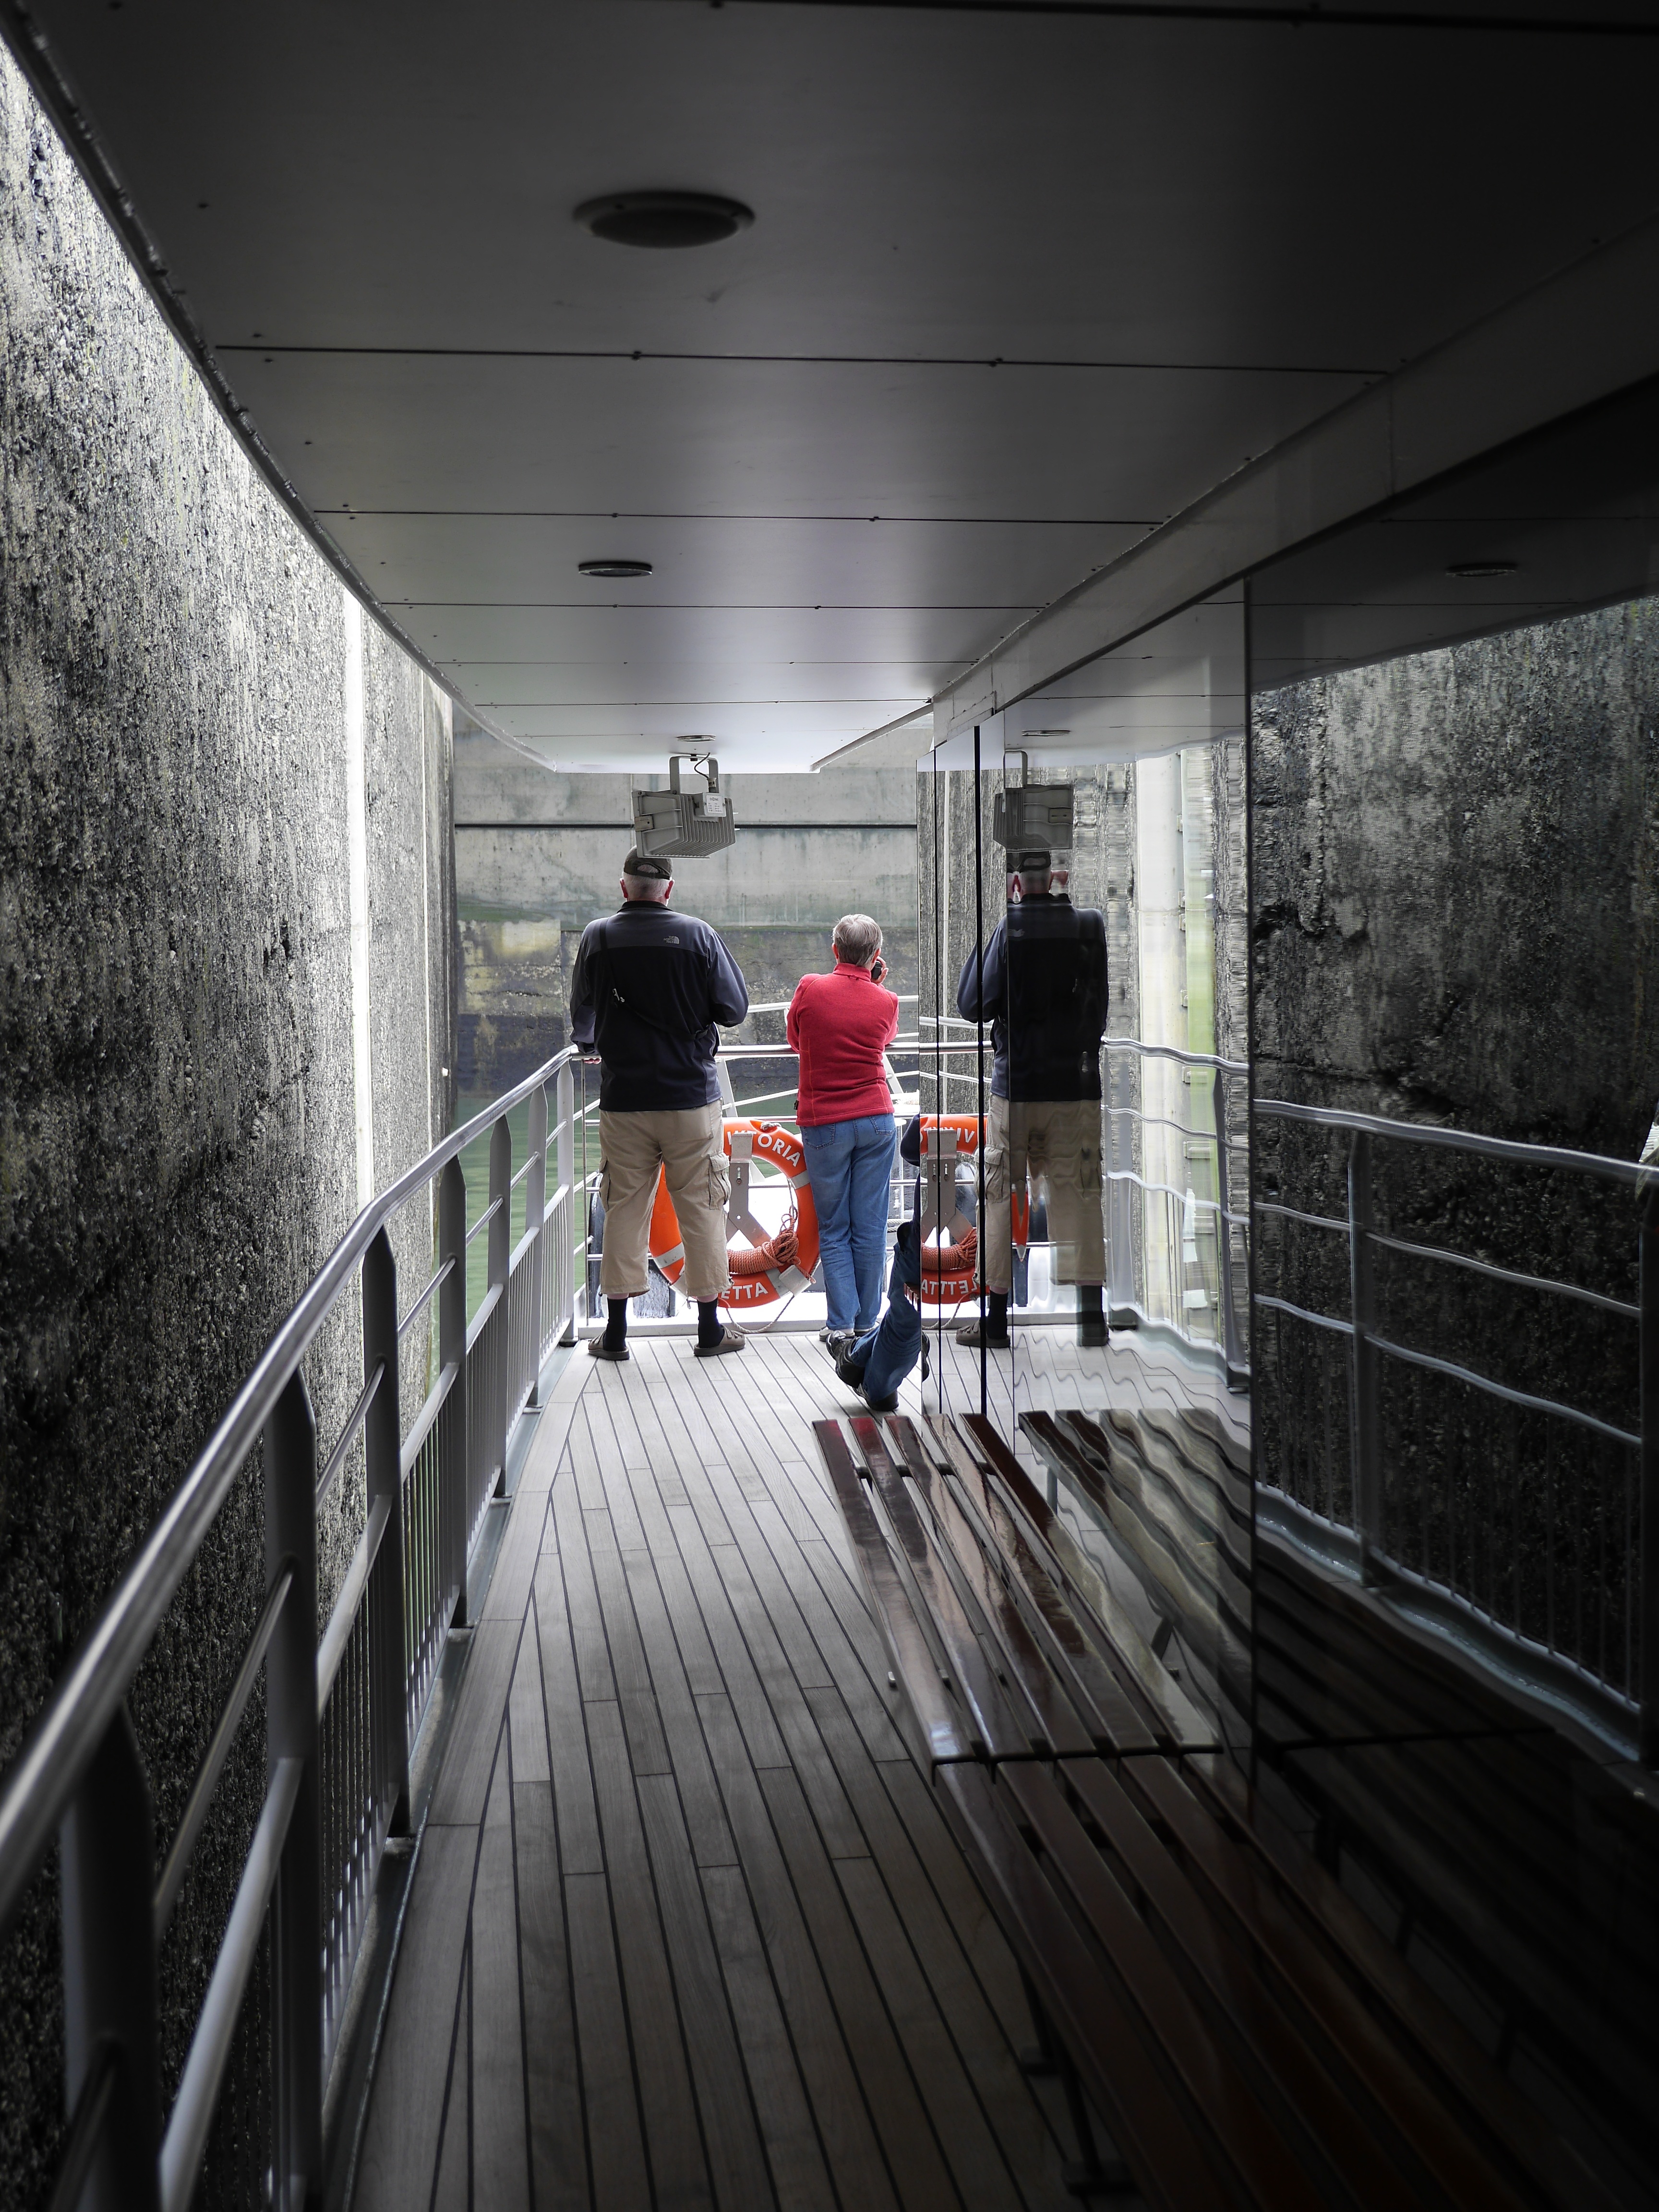
water, light, window, river, subway, underwater, europe, railing, darkness, dam, concrete, public transport, interior design, current, cruise, serbia, danube, infrastructure, planks, image, lock, cruise ship, mirroring, romania, gateway, iron gate, floodgate, passenger ship, shooting range, glass wall, river cruise, karparten, s dkarparten, djerdap1, derdap1, danube cruise, sluice wall, middle deck, lock chamber, hub 34 meters, two stage lock